List of squares in Amsterdam

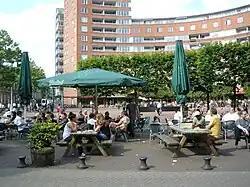
Marie Heinekenplein in June 2009

Koningsplein is located between the Singel and Herengracht canals. It has become a meeting place for the local community.